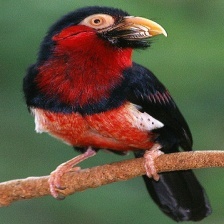
Species: BEARDED BARBET
Scientific name: LYBIUS DUBIUS